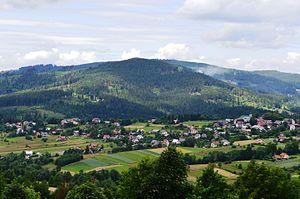
Istebna est un village de la voïvodie de Silésie et du powiat de Cieszyn. Il est le siège de la gmina d'Istebna et comptait 5 007 habitants en 2009.